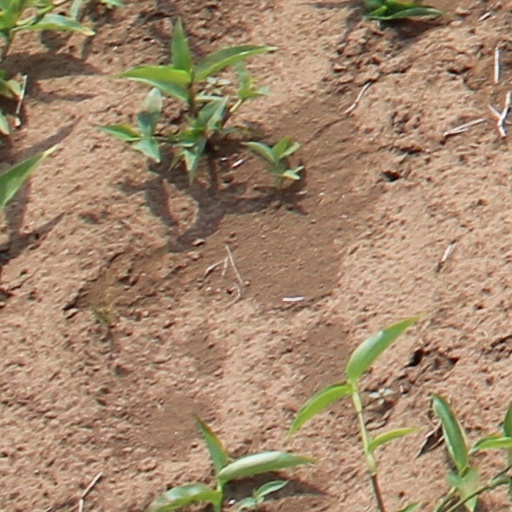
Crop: wheat